Mitre Line

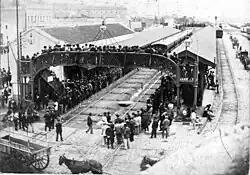
Old Retiro station, c. 1890s. Current building was inaugurated in 1915

The first line was built and operated by the Buenos Aires Northern Railway, a British-owned company that ran trains from Central Station (then from Retiro) to Tigre, joining both cities in 1857. The company was then taken over by the Central Argentine Railway in 1888 due to financial problems.